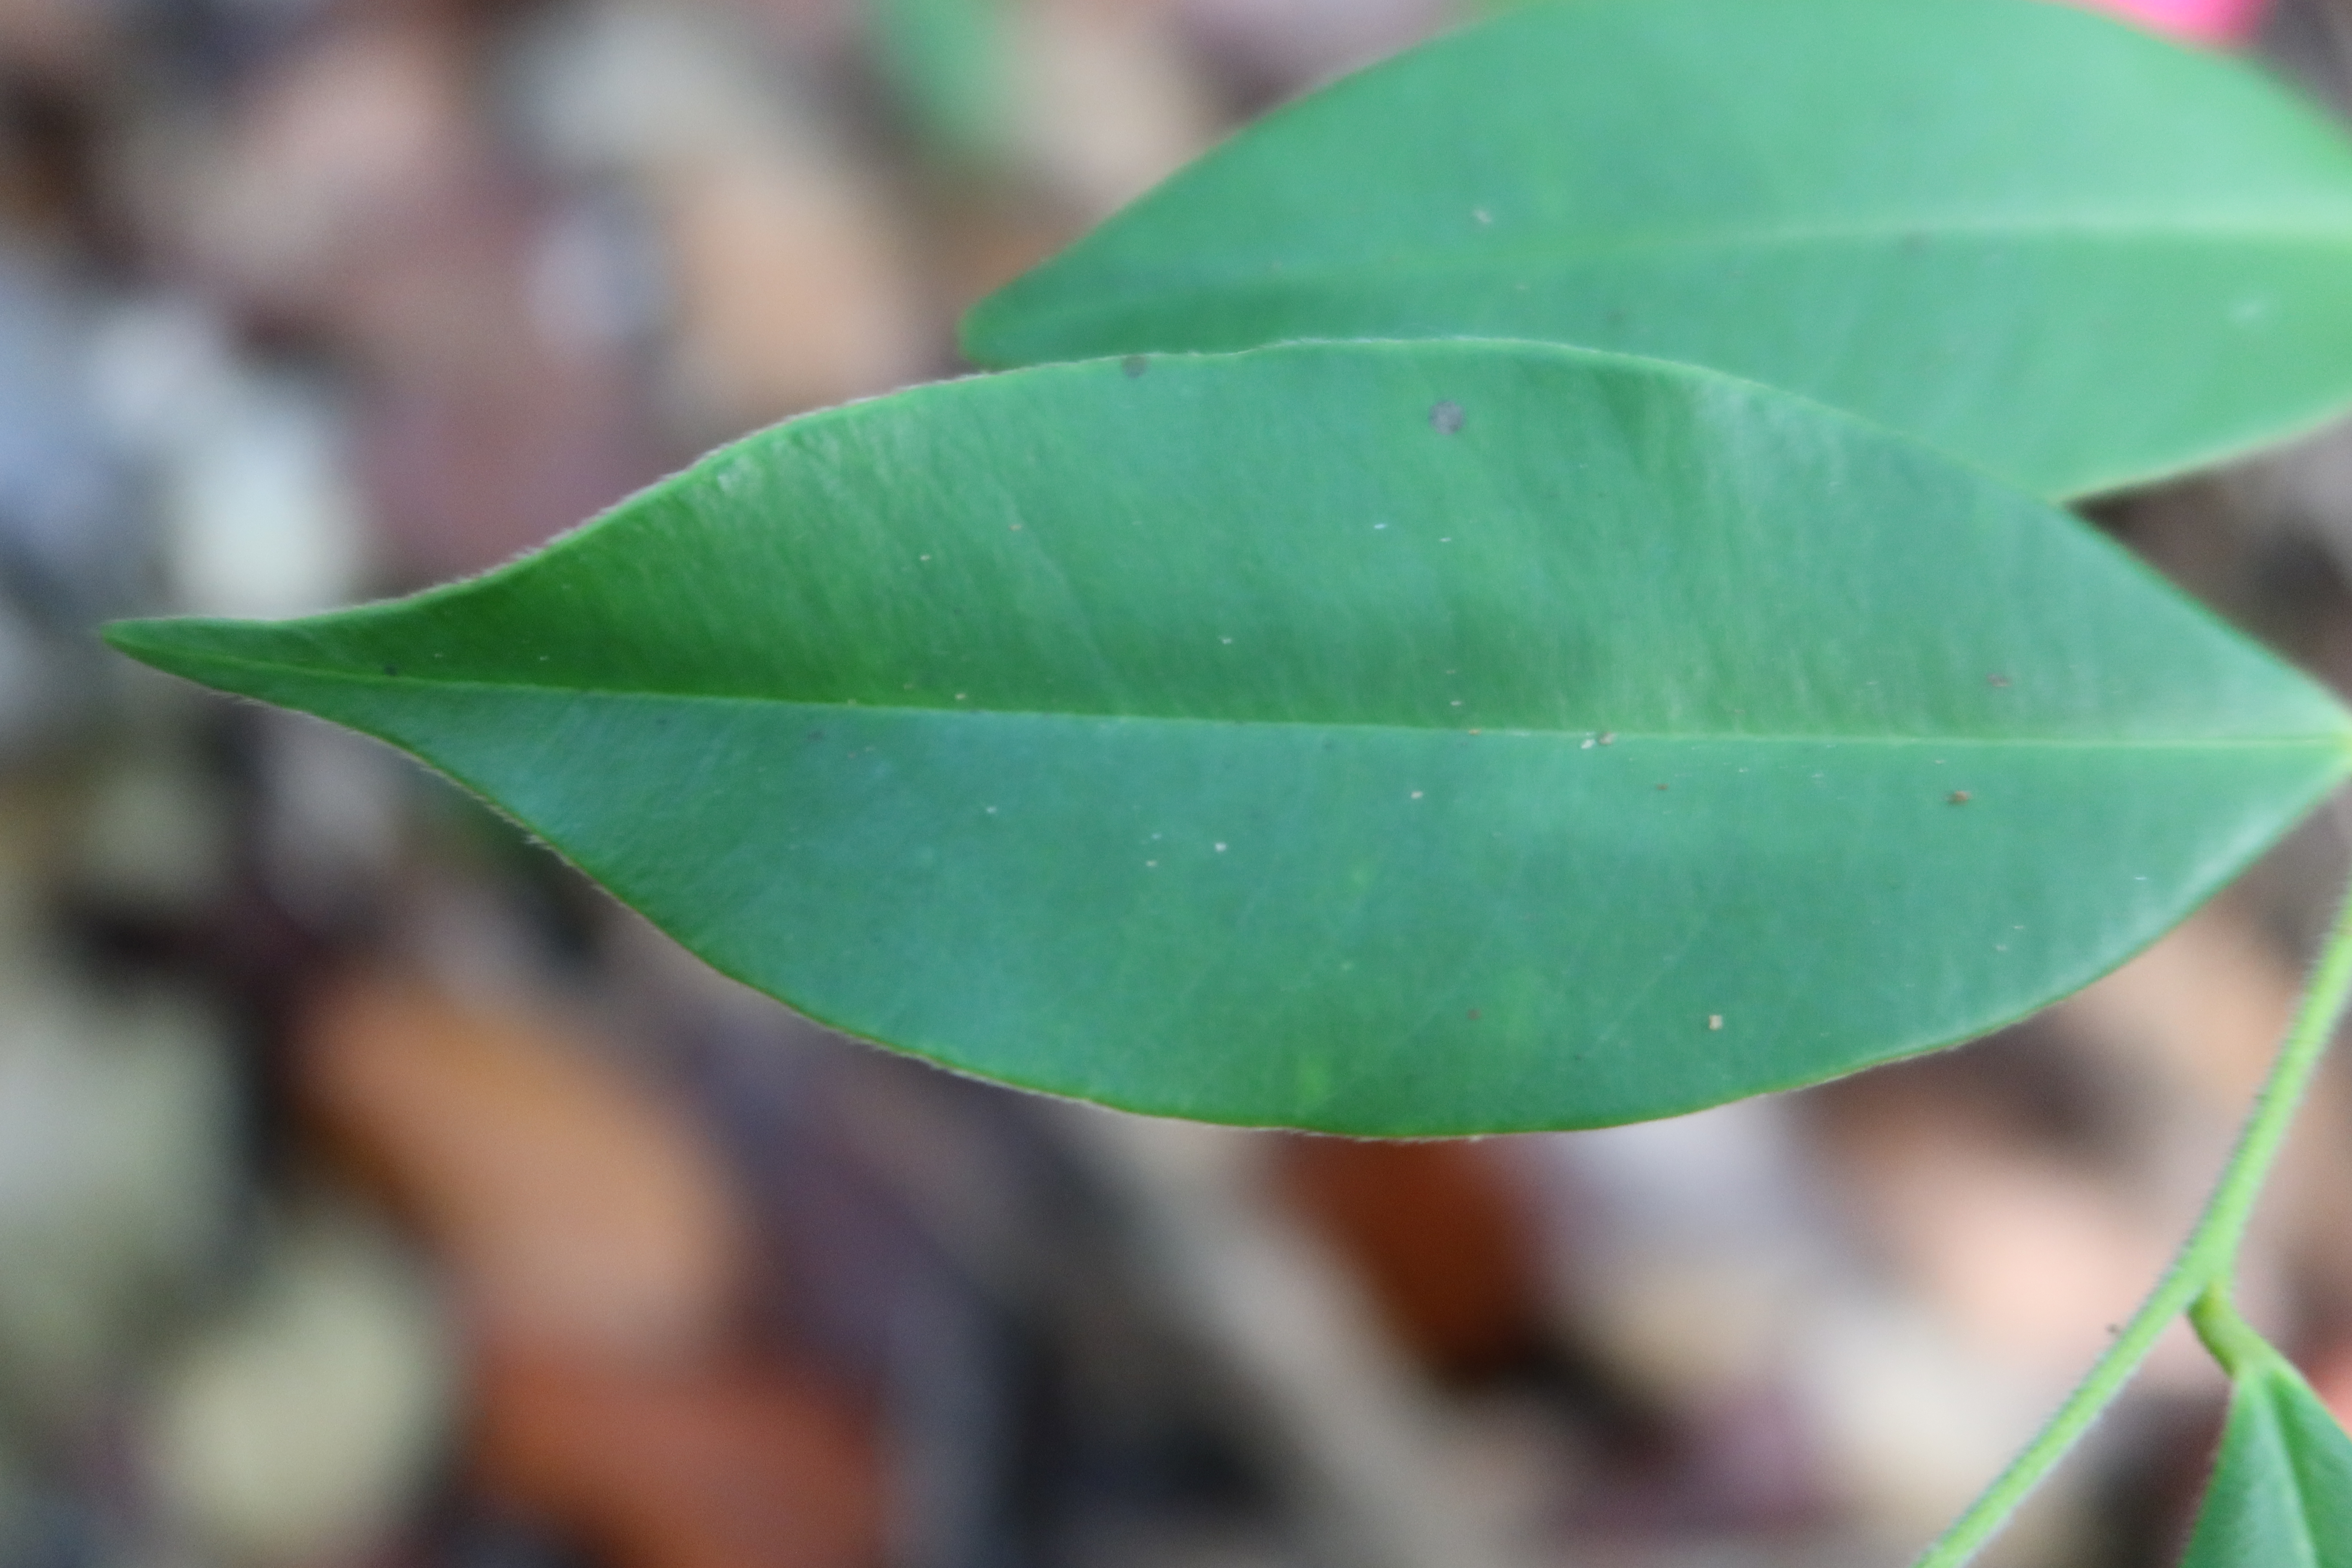
Label: Healthy